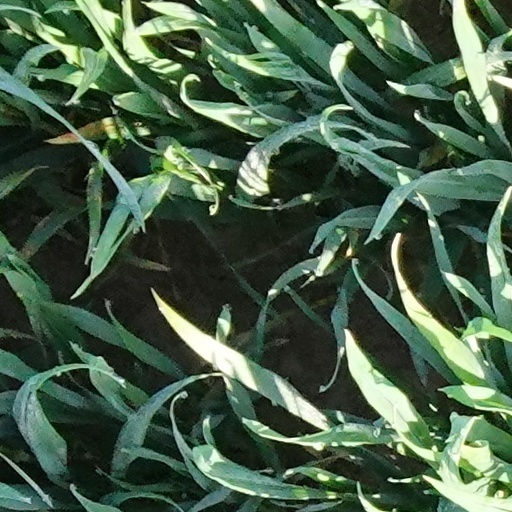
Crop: wheat